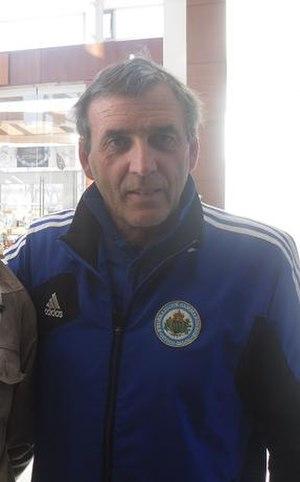
Giampaolo Mazza est l'ancien sélectionneur de l'équipe de Saint-Marin de football qu'il a dirigé pendant 15 ans.